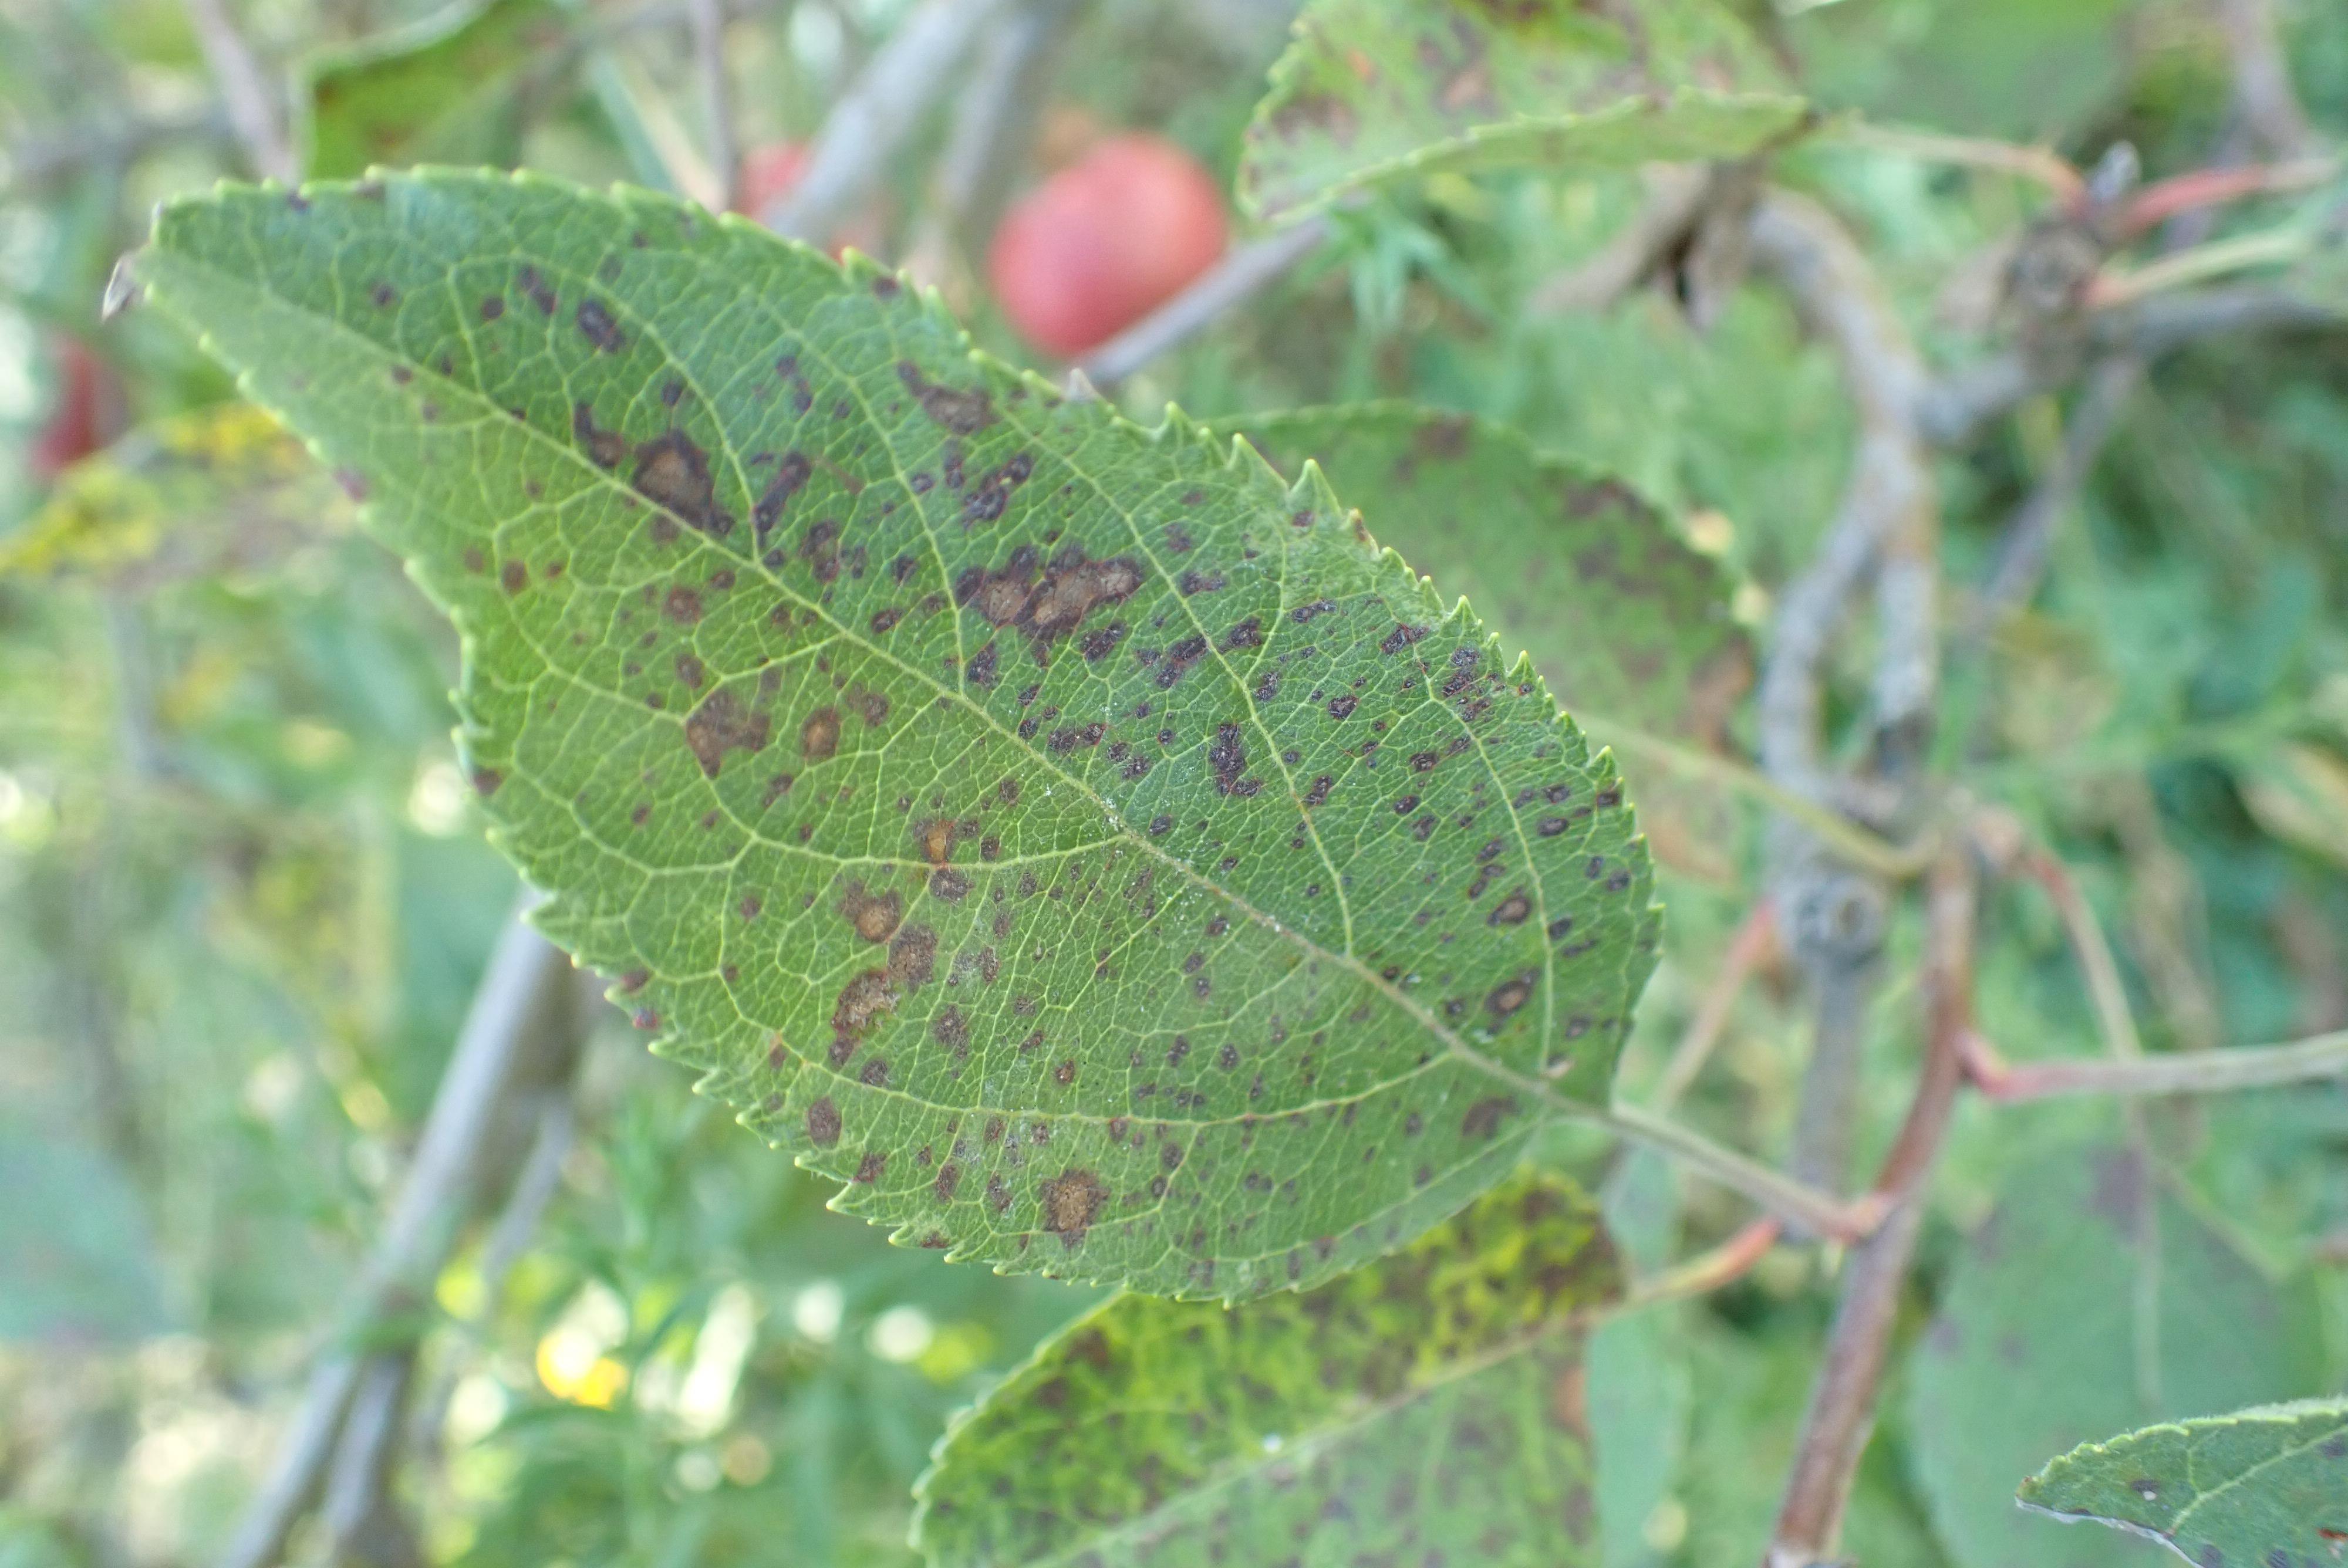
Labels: complex